Theory of mind in animals

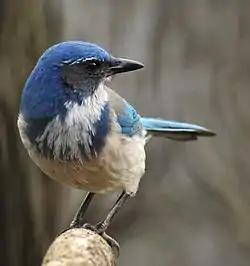
Western scrub jays may show evidence of possessing theory of mind

Ravens are members of the family Corvidae and are widely regarded as having complex cognitive abilities. Other studies indicate that ravens recall who was watching them during caching, but also know the effects of visual barriers on what competitors can and can not see, and how this affects their pilfering.